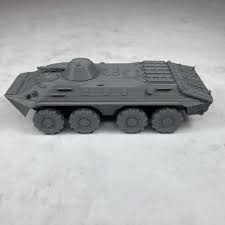
Label: BTR